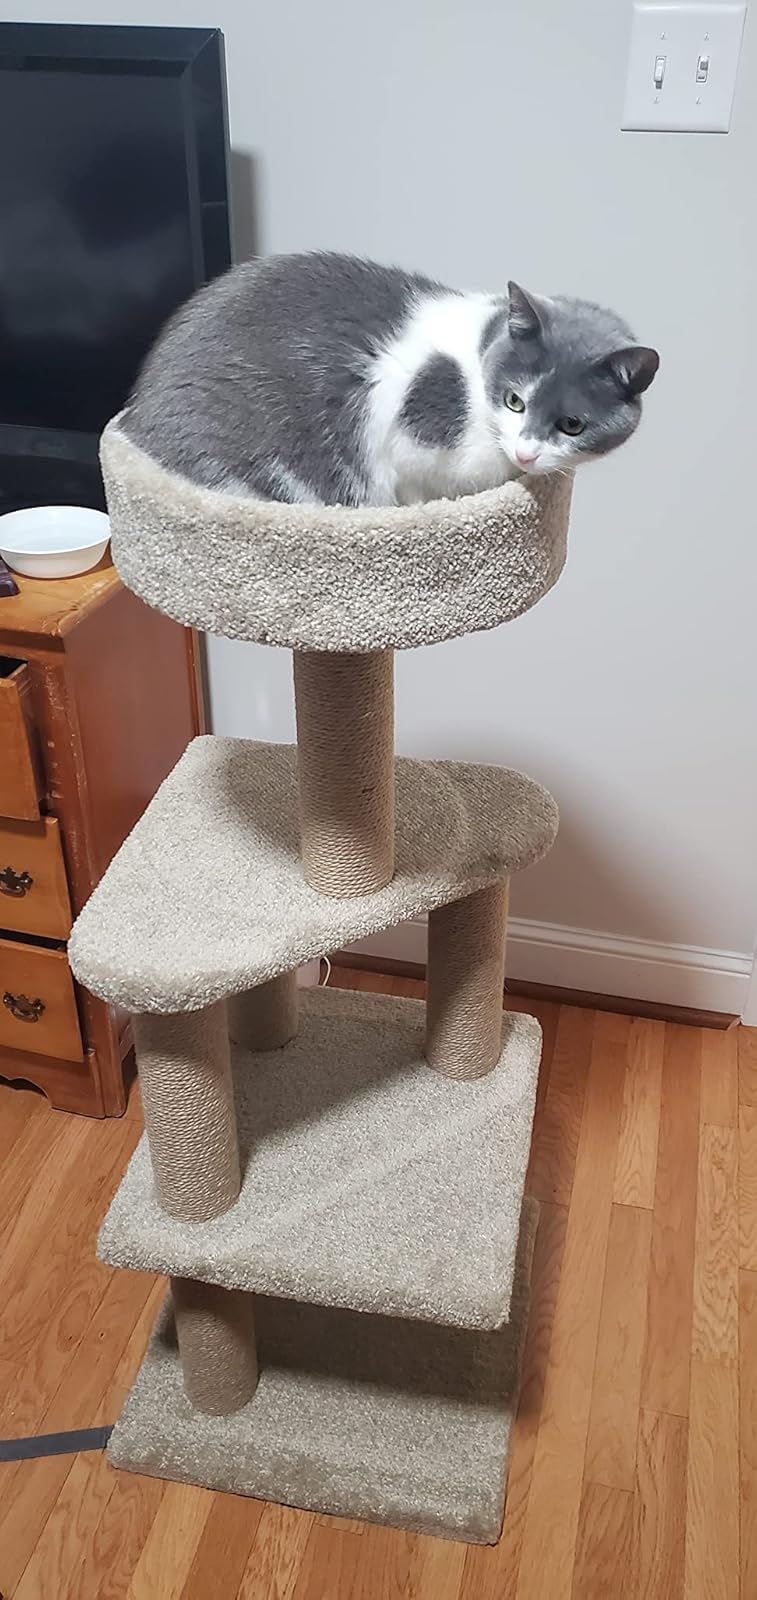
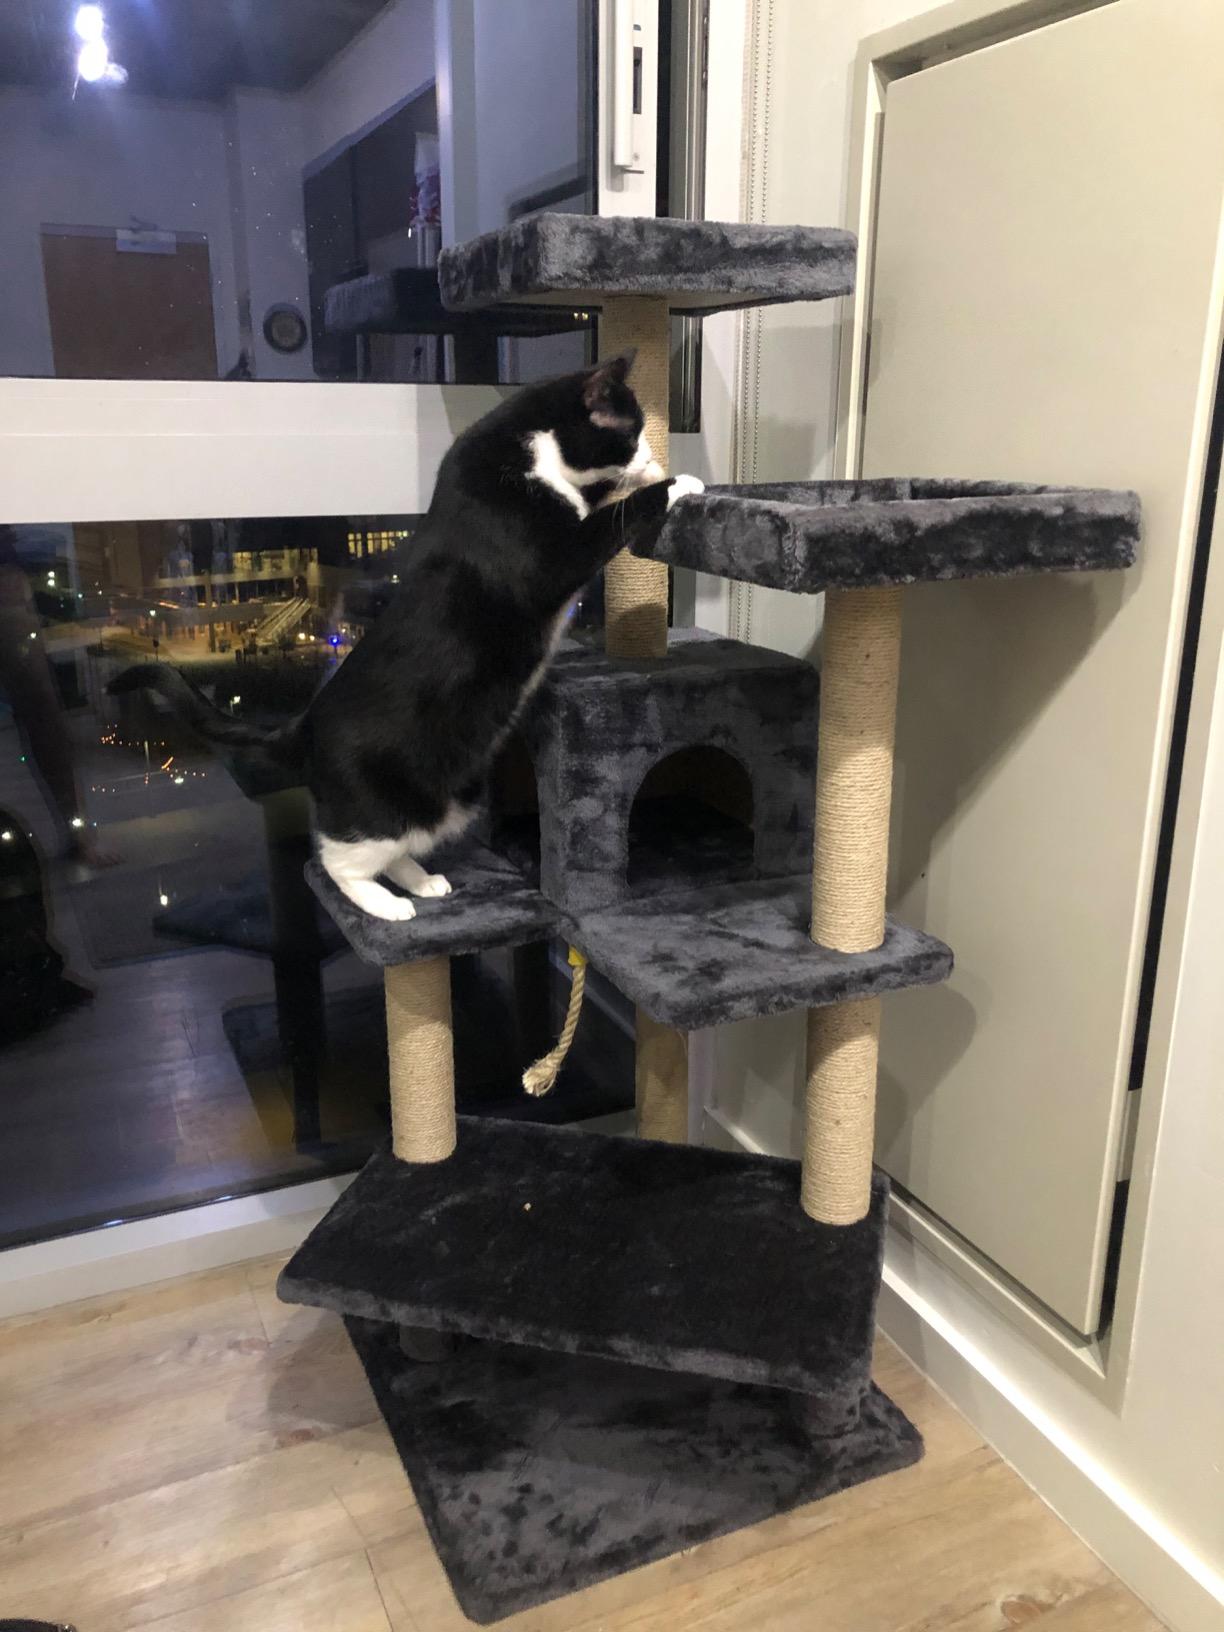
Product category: items_cat tree
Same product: no